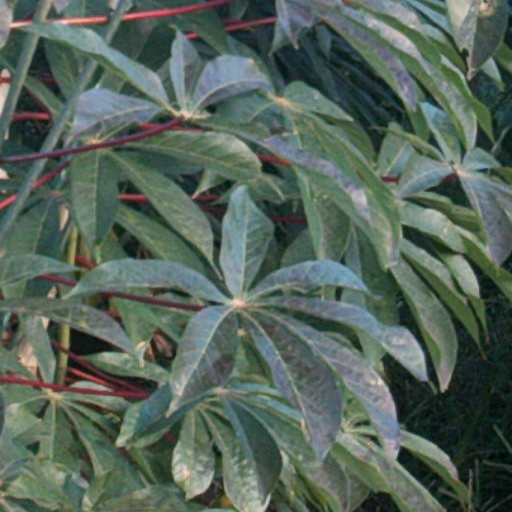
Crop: cassava